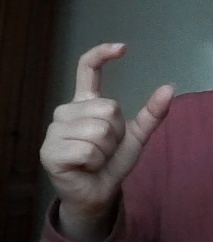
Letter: nun